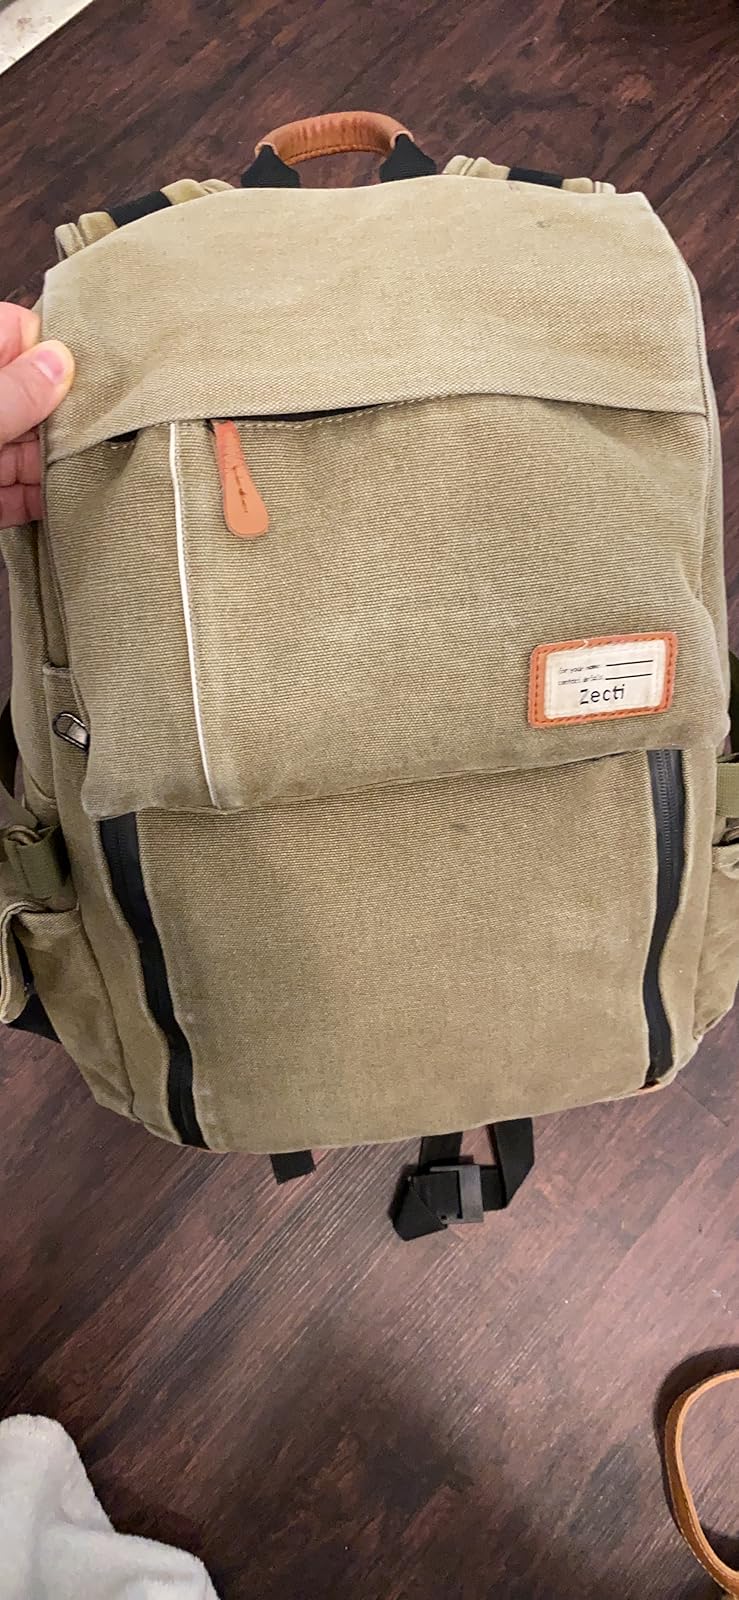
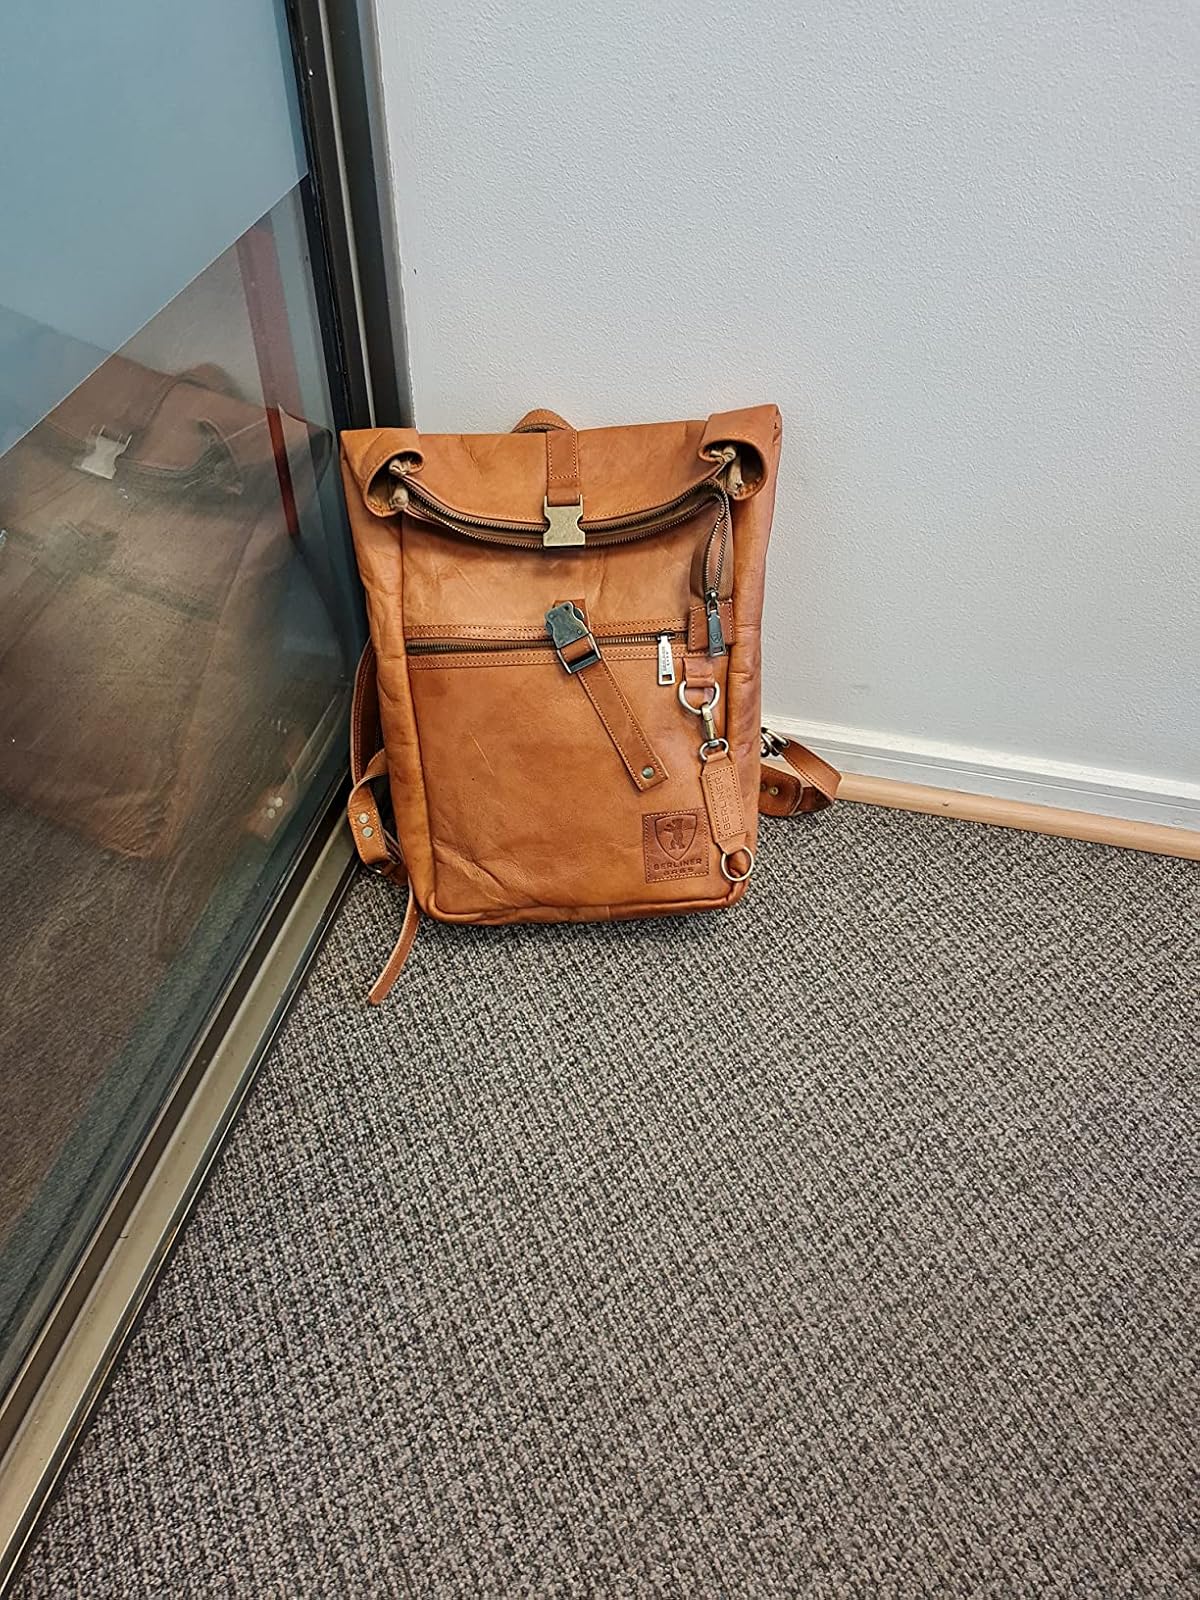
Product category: bag
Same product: no